Cyclic steps

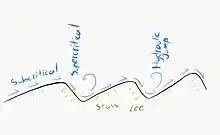

In density flows, antidunes can turn into cyclic steps by wave breaking. Fluid flow is Froude-supercritical over the entirety of antidunes, whereas the flow alternates between the sub- and super-criticality over cyclic steps (with hydraulic jumps between cycles). Additionally, cyclic steps tend to have a much larger wavelength-to-flow-thickness ratio and a higher suspension index (ratio of shear velocity to sediment settling velocity). Antidunes are typically unstable (although they can be made stable in laboratory conditions), in contrast to cyclic steps. Despite these differences, it is not uncommon for researchers to incorrectly label a cyclic step as an antidune. Cyclic steps also have similarities to chute-and-pool features. Like cyclic steps, chute-and-pool flows undergo hydraulic jumps, although the flow does not undergo repeated transitions from sub- to super-critical. When the flow remains subcritical over the whole feature, ripples and dunes form instead.